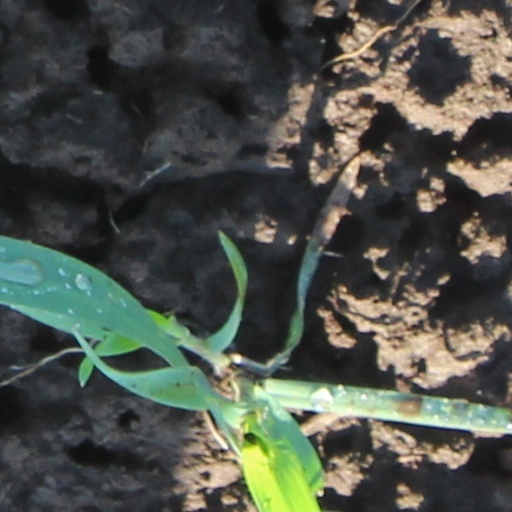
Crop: wheat